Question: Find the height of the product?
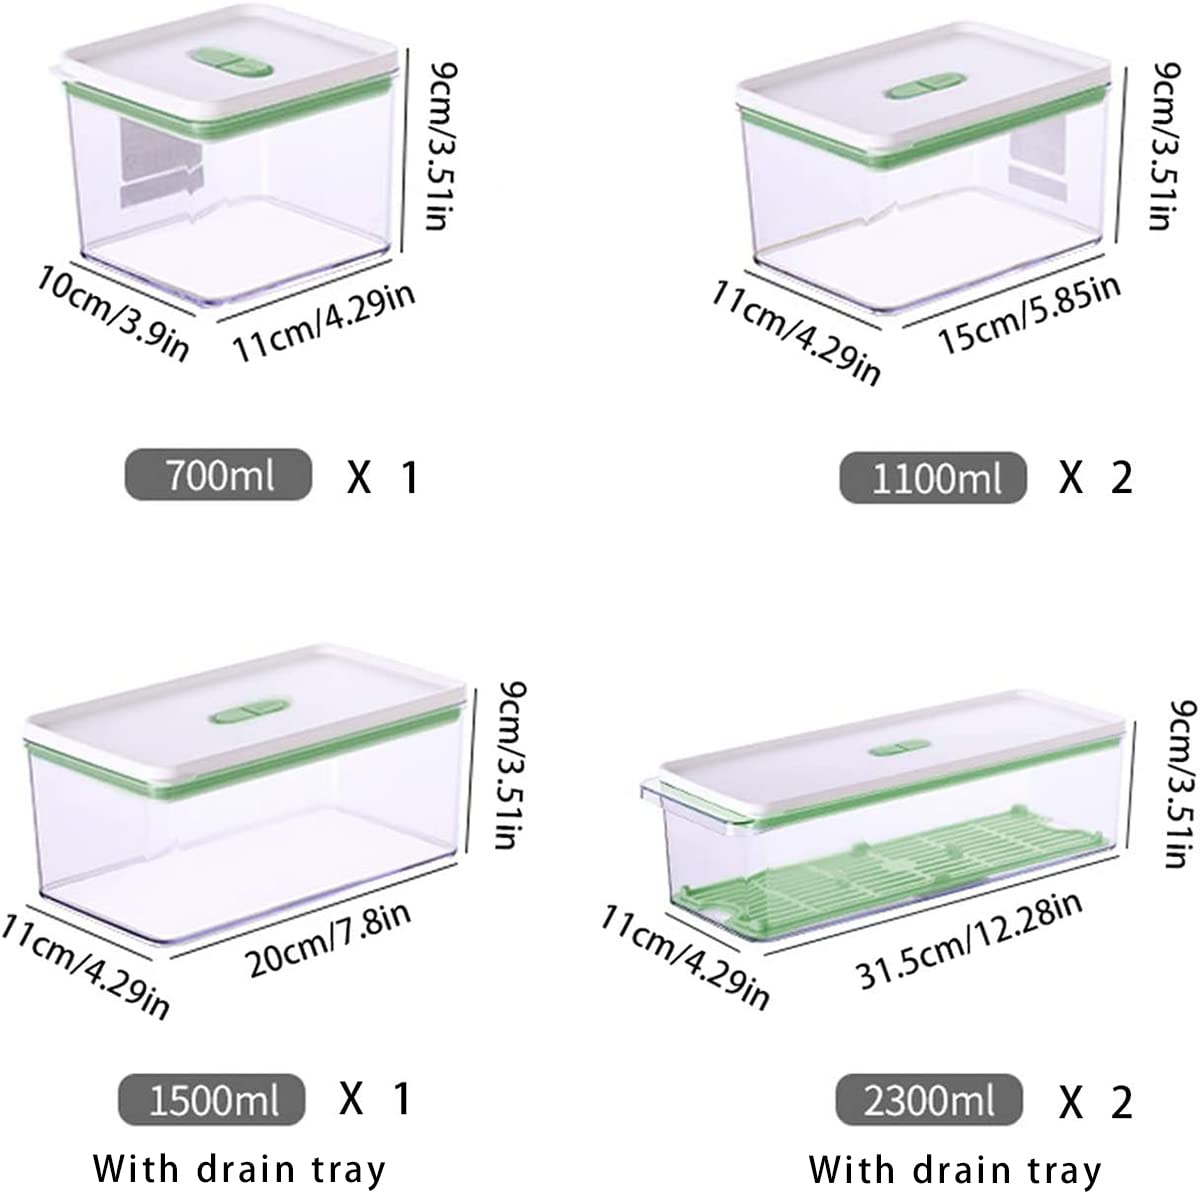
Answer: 9.0 centimetre